Ice Road Truckers season 3

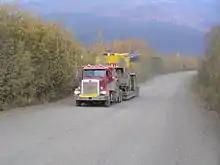
Truck traffic on the Dalton Highway in 2004.

Hugh Rowland and Alex Debogorski take part in this season as newcomers to the Dalton Highway in Alaska, working alongside the following local drivers at Carlile Transportation.